Islamic Golden Age

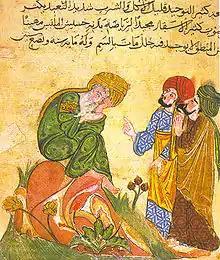
An Arabic manuscript from the 13th century depicting Socrates (Soqrāt) in discussion with his pupils

Ibn Sina (Avicenna) and Ibn Rushd (Averroes) played a major role in interpreting the works of Aristotle, whose ideas came to dominate the non-religious thought of the Christian and Muslim worlds. According to the Stanford Encyclopedia of Philosophy, translation of philosophical texts from Arabic to Latin in Western Europe "led to the transformation of almost all philosophical disciplines in the medieval Latin world". The influence of Islamic philosophers in Europe was particularly strong in natural philosophy, psychology and metaphysics, though it also influenced the study of logic and ethics.